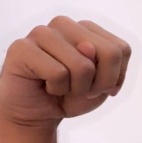
ASL sign: N